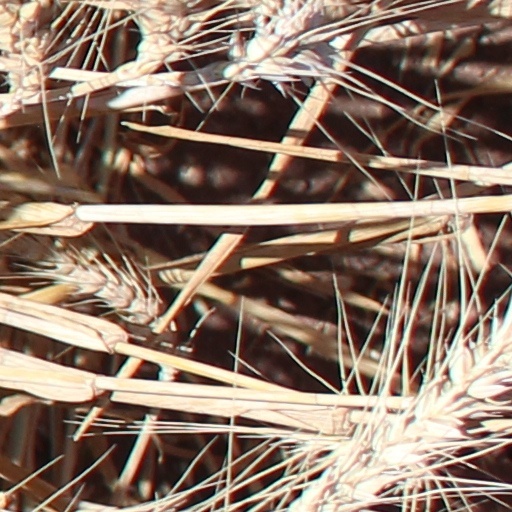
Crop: wheat